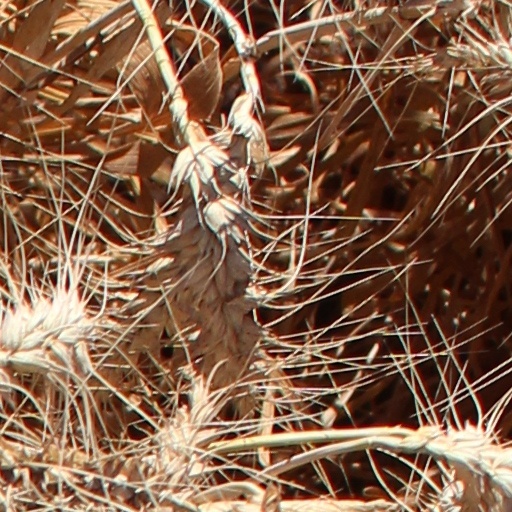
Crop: wheat